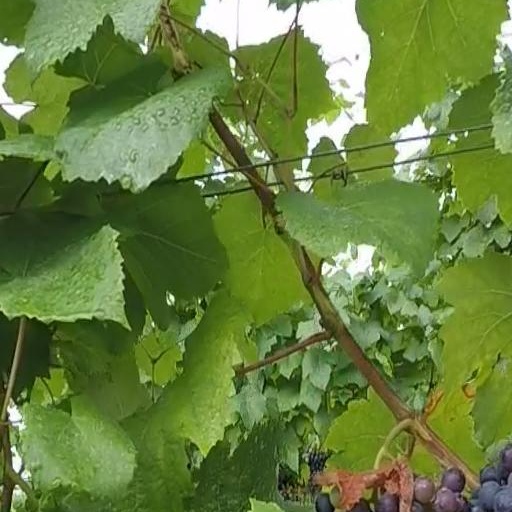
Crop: grape